Croatian Peasant Party during World War II

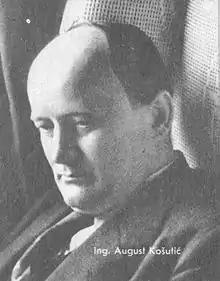
August Košutić led the HSS for much of the war, while Maček was under arrest.

The HSS split into different factions in 1941. Maček led the most influential faction of the party, which adopted the policy of passively waiting for liberation by the Western Allies and maintaining equal distance from both Ustaše and the KPJ-led Partisans. Other prominent HSS politicians adopted different approaches. A group including former Ban of Croatia Ivan Šubašić fled the country and joined the royal Yugoslav government-in-exile.